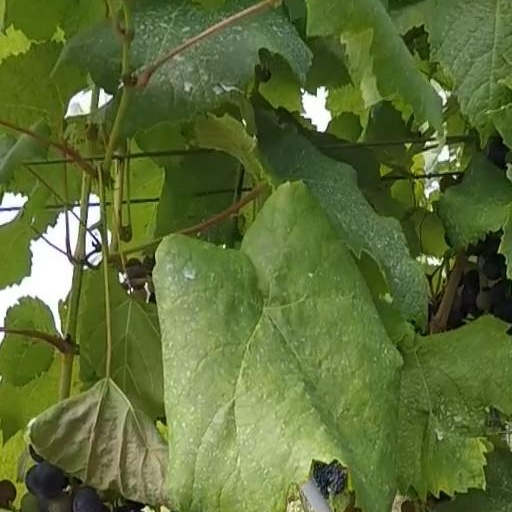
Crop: grape